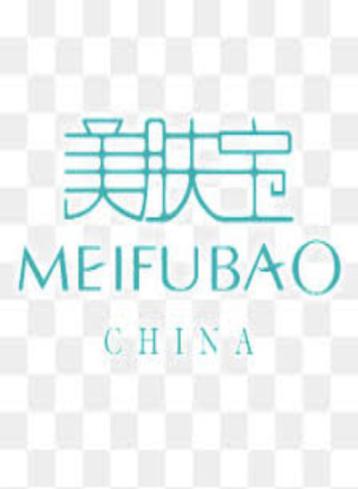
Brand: meifubao
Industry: Necessities